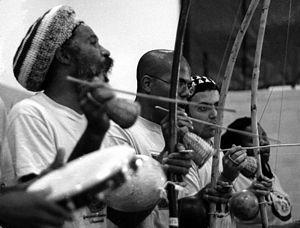
Le berimbau, également appelé gunga ou viola, est un instrument de musique brésilien de la famille des cordes frappées. C'est un arc musical d'origine africaine dont des variétés similaires sont aussi utilisées dans l'océan Indien : bobre à La Réunion, bon à Rodrigues, bomb aux Seychelles et à l'Île Maurice, jejylava à Madagascar, et chitende au Mozambique. Aujourd'hui c'est surtout l'instrument principal de la capoeira, mais il est aussi utilisé dans d'autres formes de la musique brésilienne.
La musique brésilienne est d'une grande richesse et diversité notamment grâce à son triple héritage : américain, européen et africain. On ne saurait limiter la musique brésilienne à la samba ou à la bossa nova : au Brésil chaque région possède une tradition et une culture musicale qui lui est propre.
La capoeira est un art martial afro-brésilien qui aurait ses racines dans les techniques de combat des peuples africains du temps de l'esclavage au Brésil. Elle se distingue des autres arts martiaux par son côté ludique et souvent acrobatique. Les pieds sont très largement mis à contribution durant le combat bien que d'autres parties du corps puissent être employées telles que, principalement, les mains, la tête, les genoux et les coudes. Les « joueurs » peuvent prendre position en appui ou en équilibre sur les mains pour effectuer des coups de pieds ou des acrobaties. De formes diverses, la capoeira est jouée et/ou luttée à différents niveaux du sol et à différentes vitesses, accompagnée le plus souvent par des instruments, des chants et des frappements de mains.
Le caxixi est un instrument de percussion constitué d'un panier clos en forme de cloche, à fond plat, contenant des graines ou d'autres éléments de petite taille. C'est un idiophone, comme les maracas, utilisé de la même manière : en le secouant.